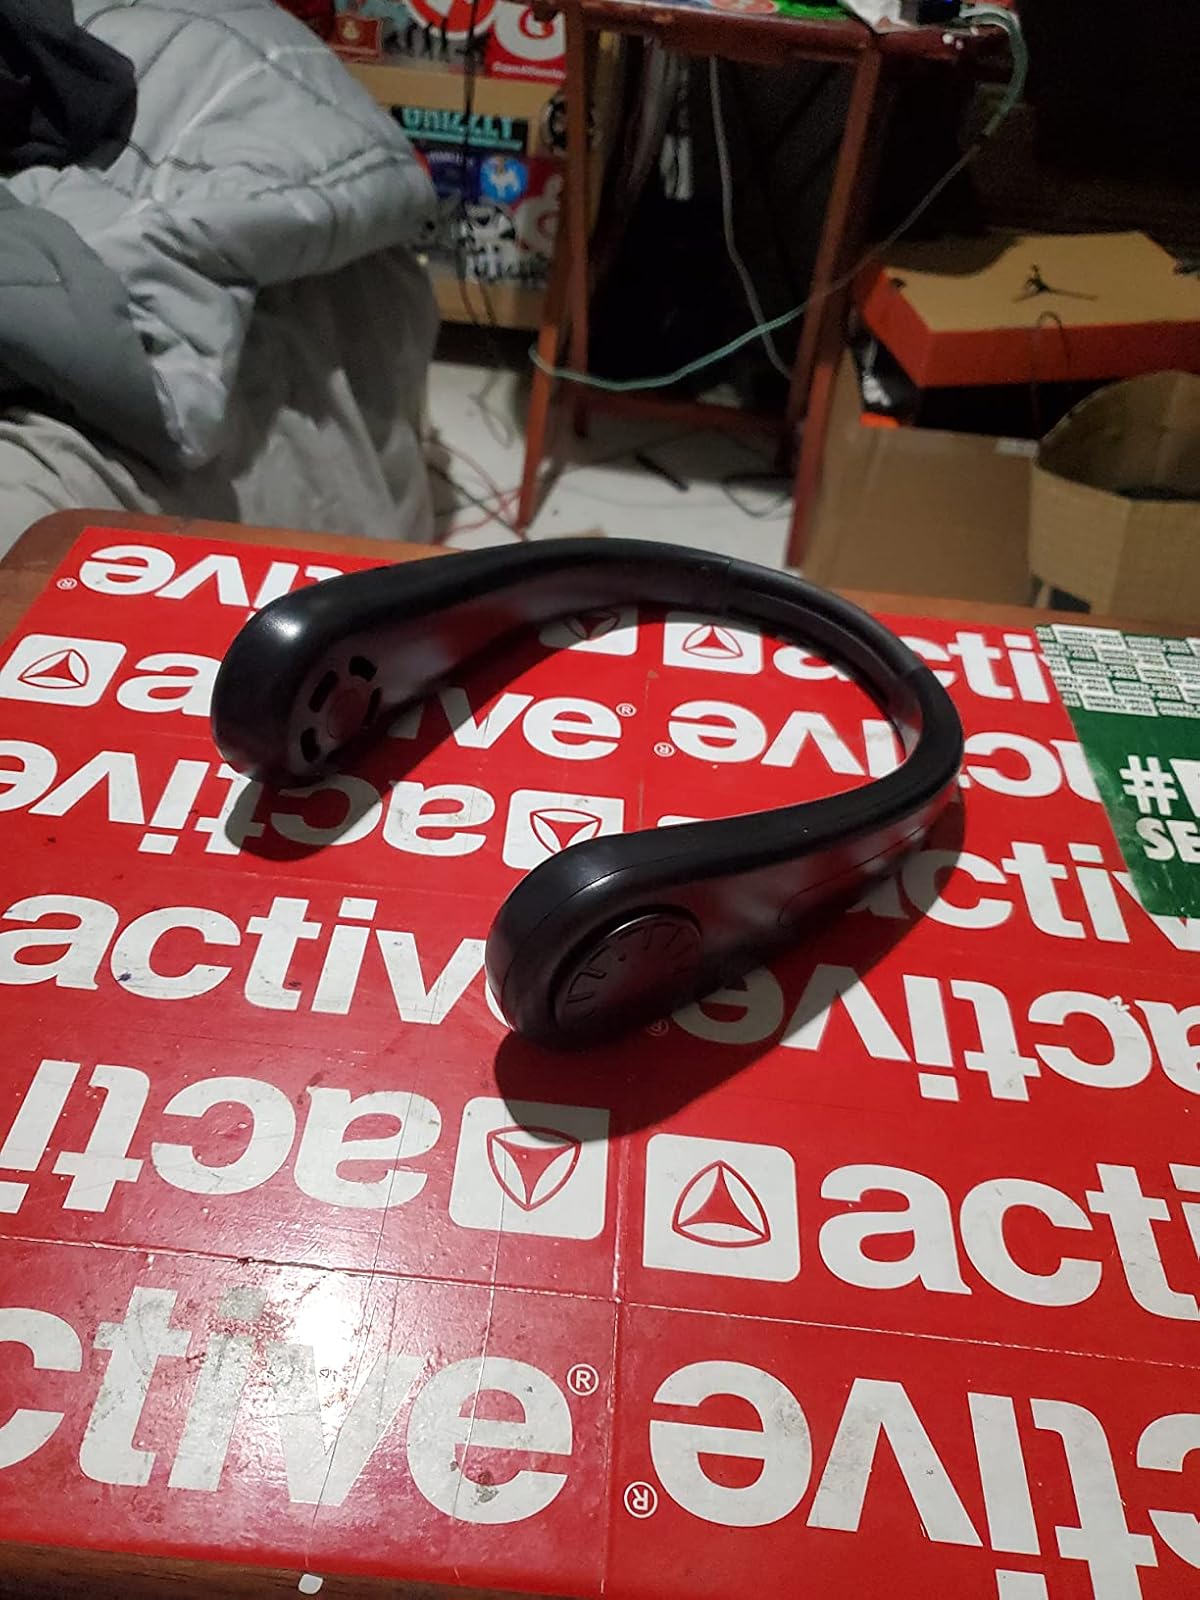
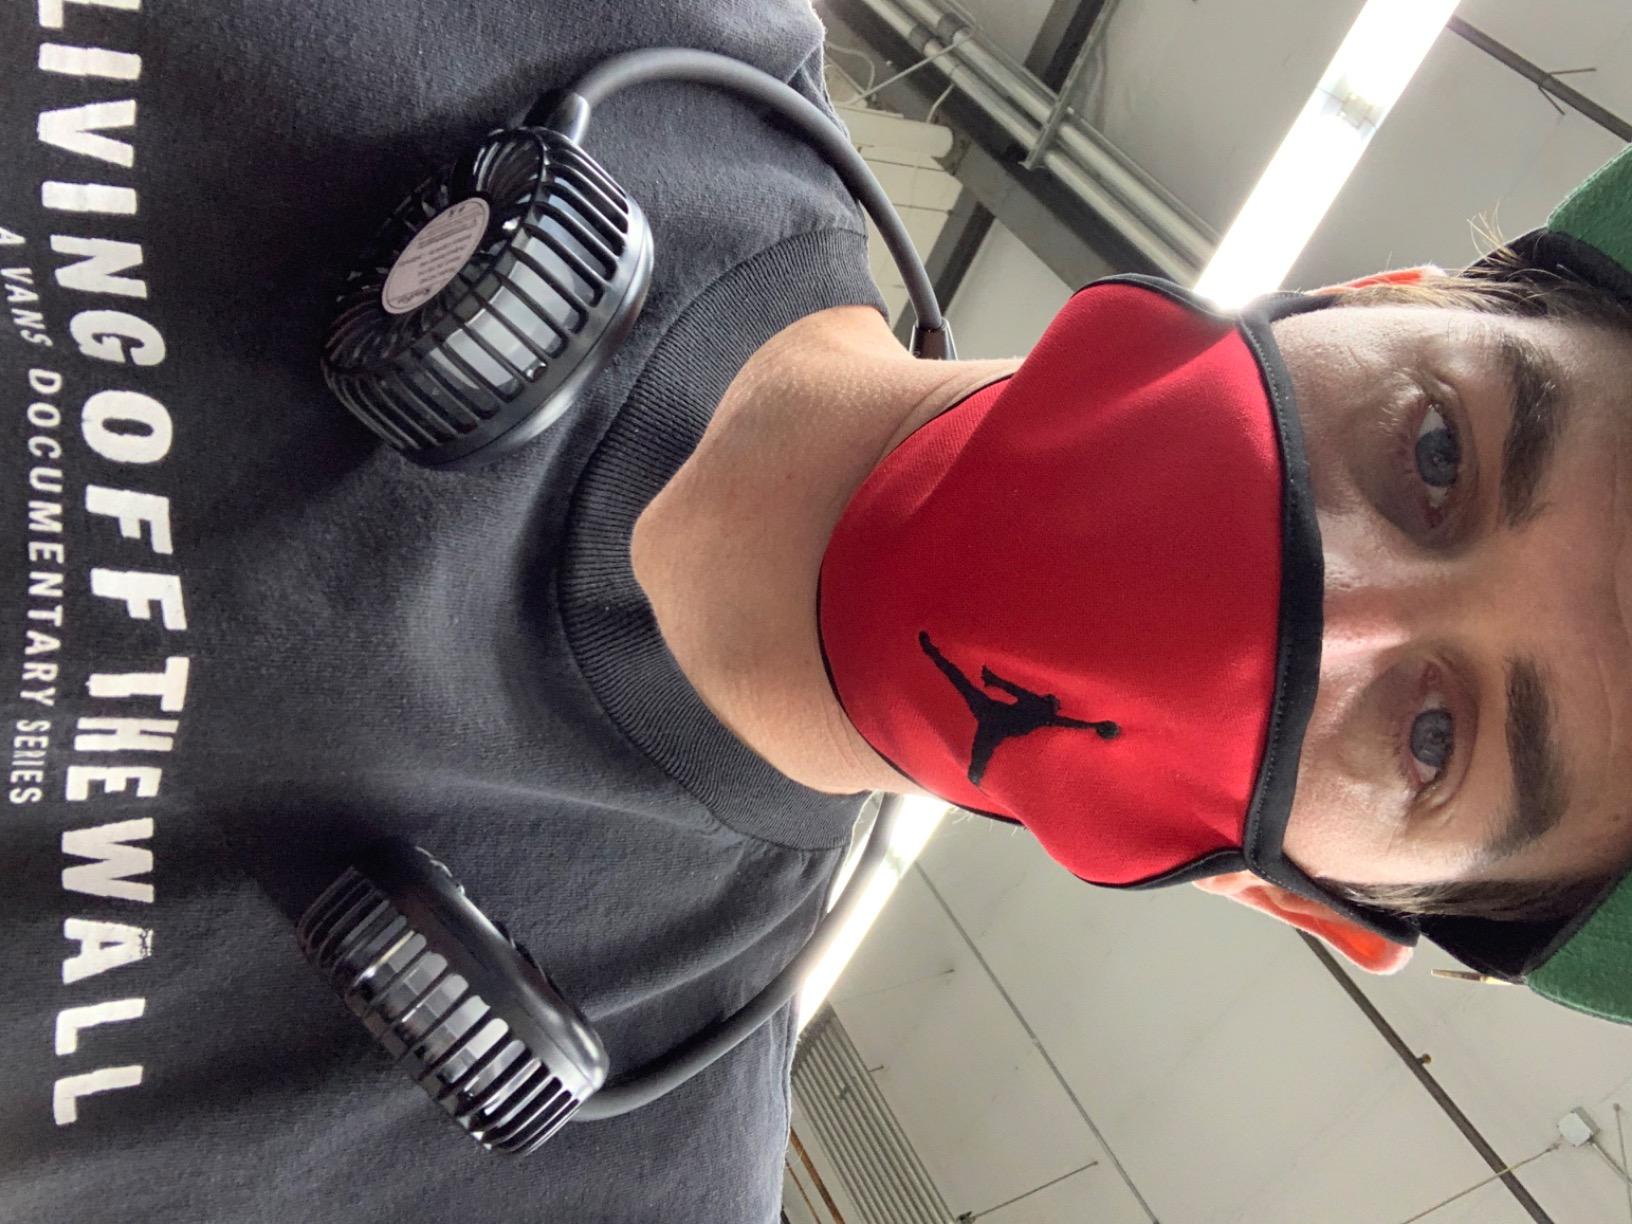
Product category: fan
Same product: no